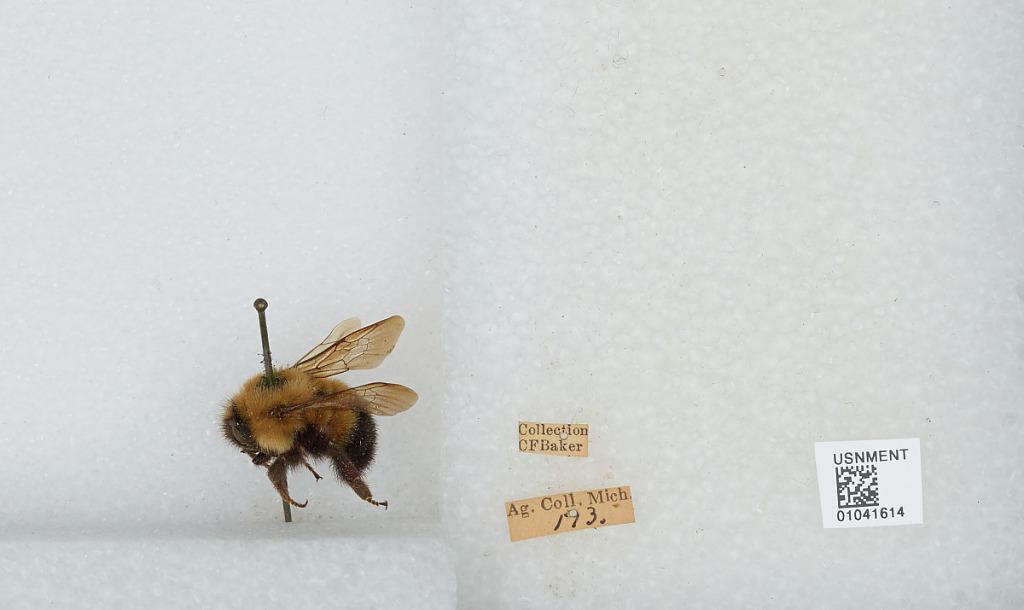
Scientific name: Bombus sp.
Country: United States
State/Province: Michigan
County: Ingham
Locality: Michigan State University
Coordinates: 42.7325, -84.481